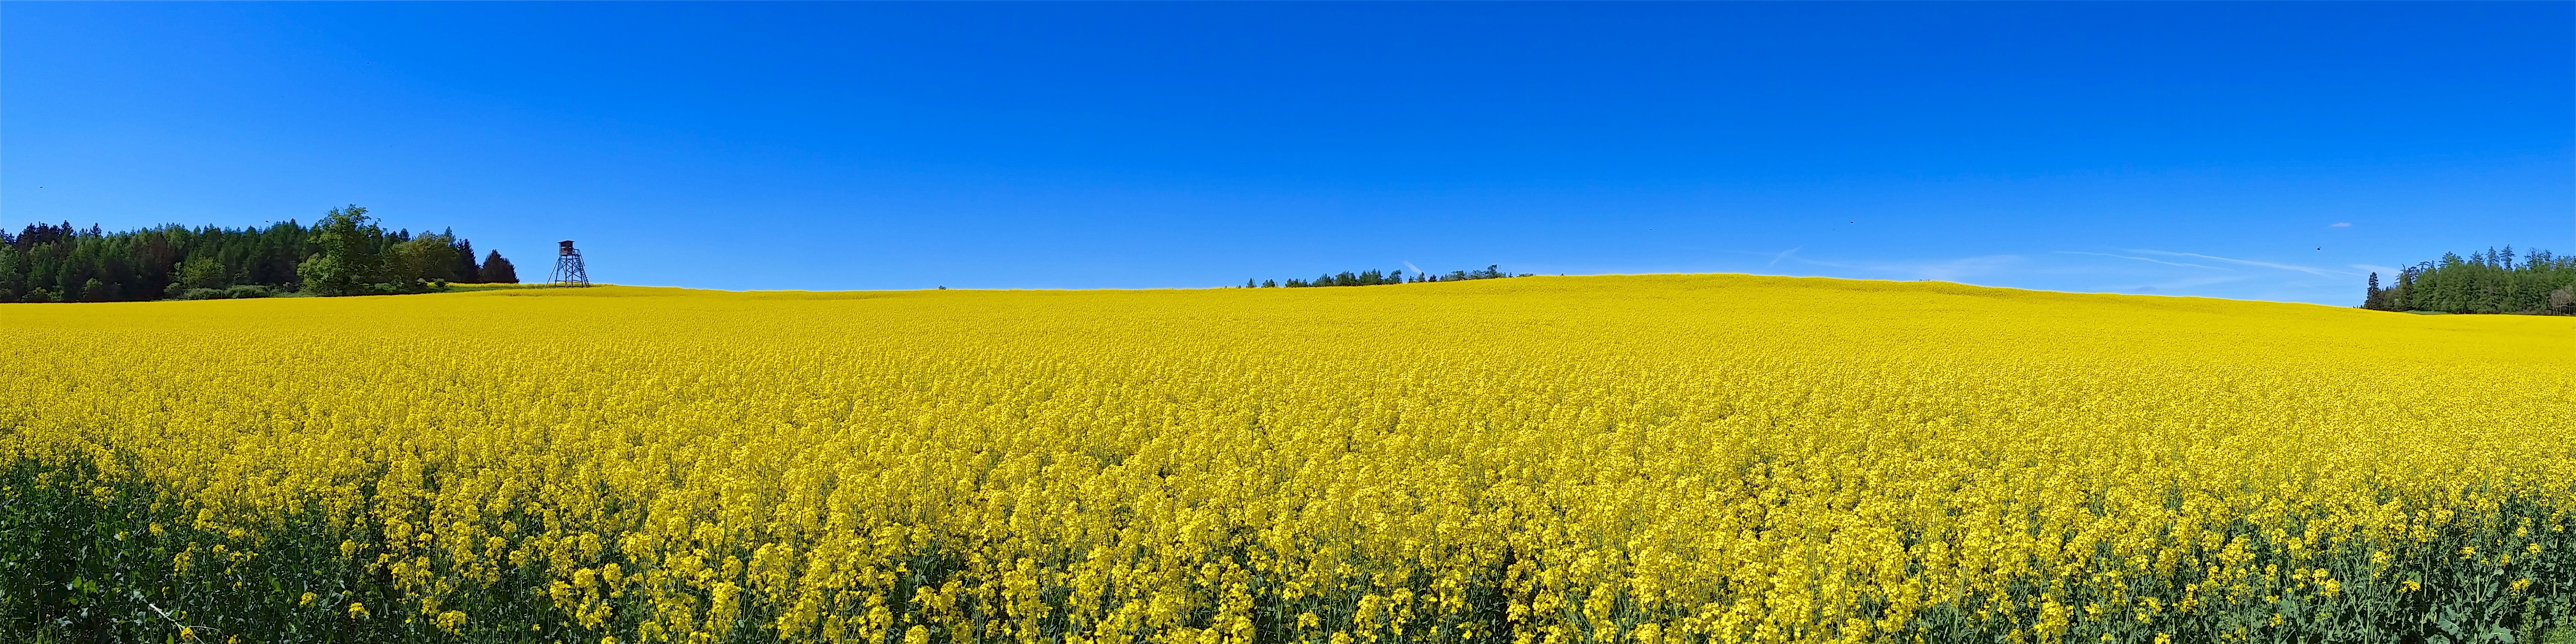
landscape, nature, plant, sky, field, meadow, prairie, flower, summer, food, produce, vegetable, crop, blue, agriculture, plain, rapeseed, grassland, germany, canola, brassica, oilseed rape, thuringia germany, flowering plant, grass family, land plant, mustard plant, mustard and cabbage family, brassica rapa